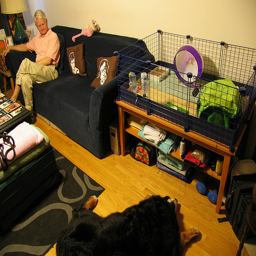
a man sitting on a couch with his legs crossed
A man sits on a couch while a dog lies on the floor.
A small animal cage sitting on a table while a dog lays on the floor and a person sits on the sofa.
A man is sitting on the couch while the dog lays down
A living room has a large animal cage in it.